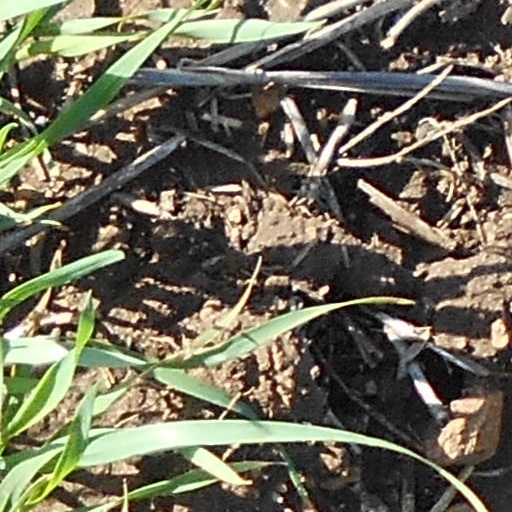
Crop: wheat